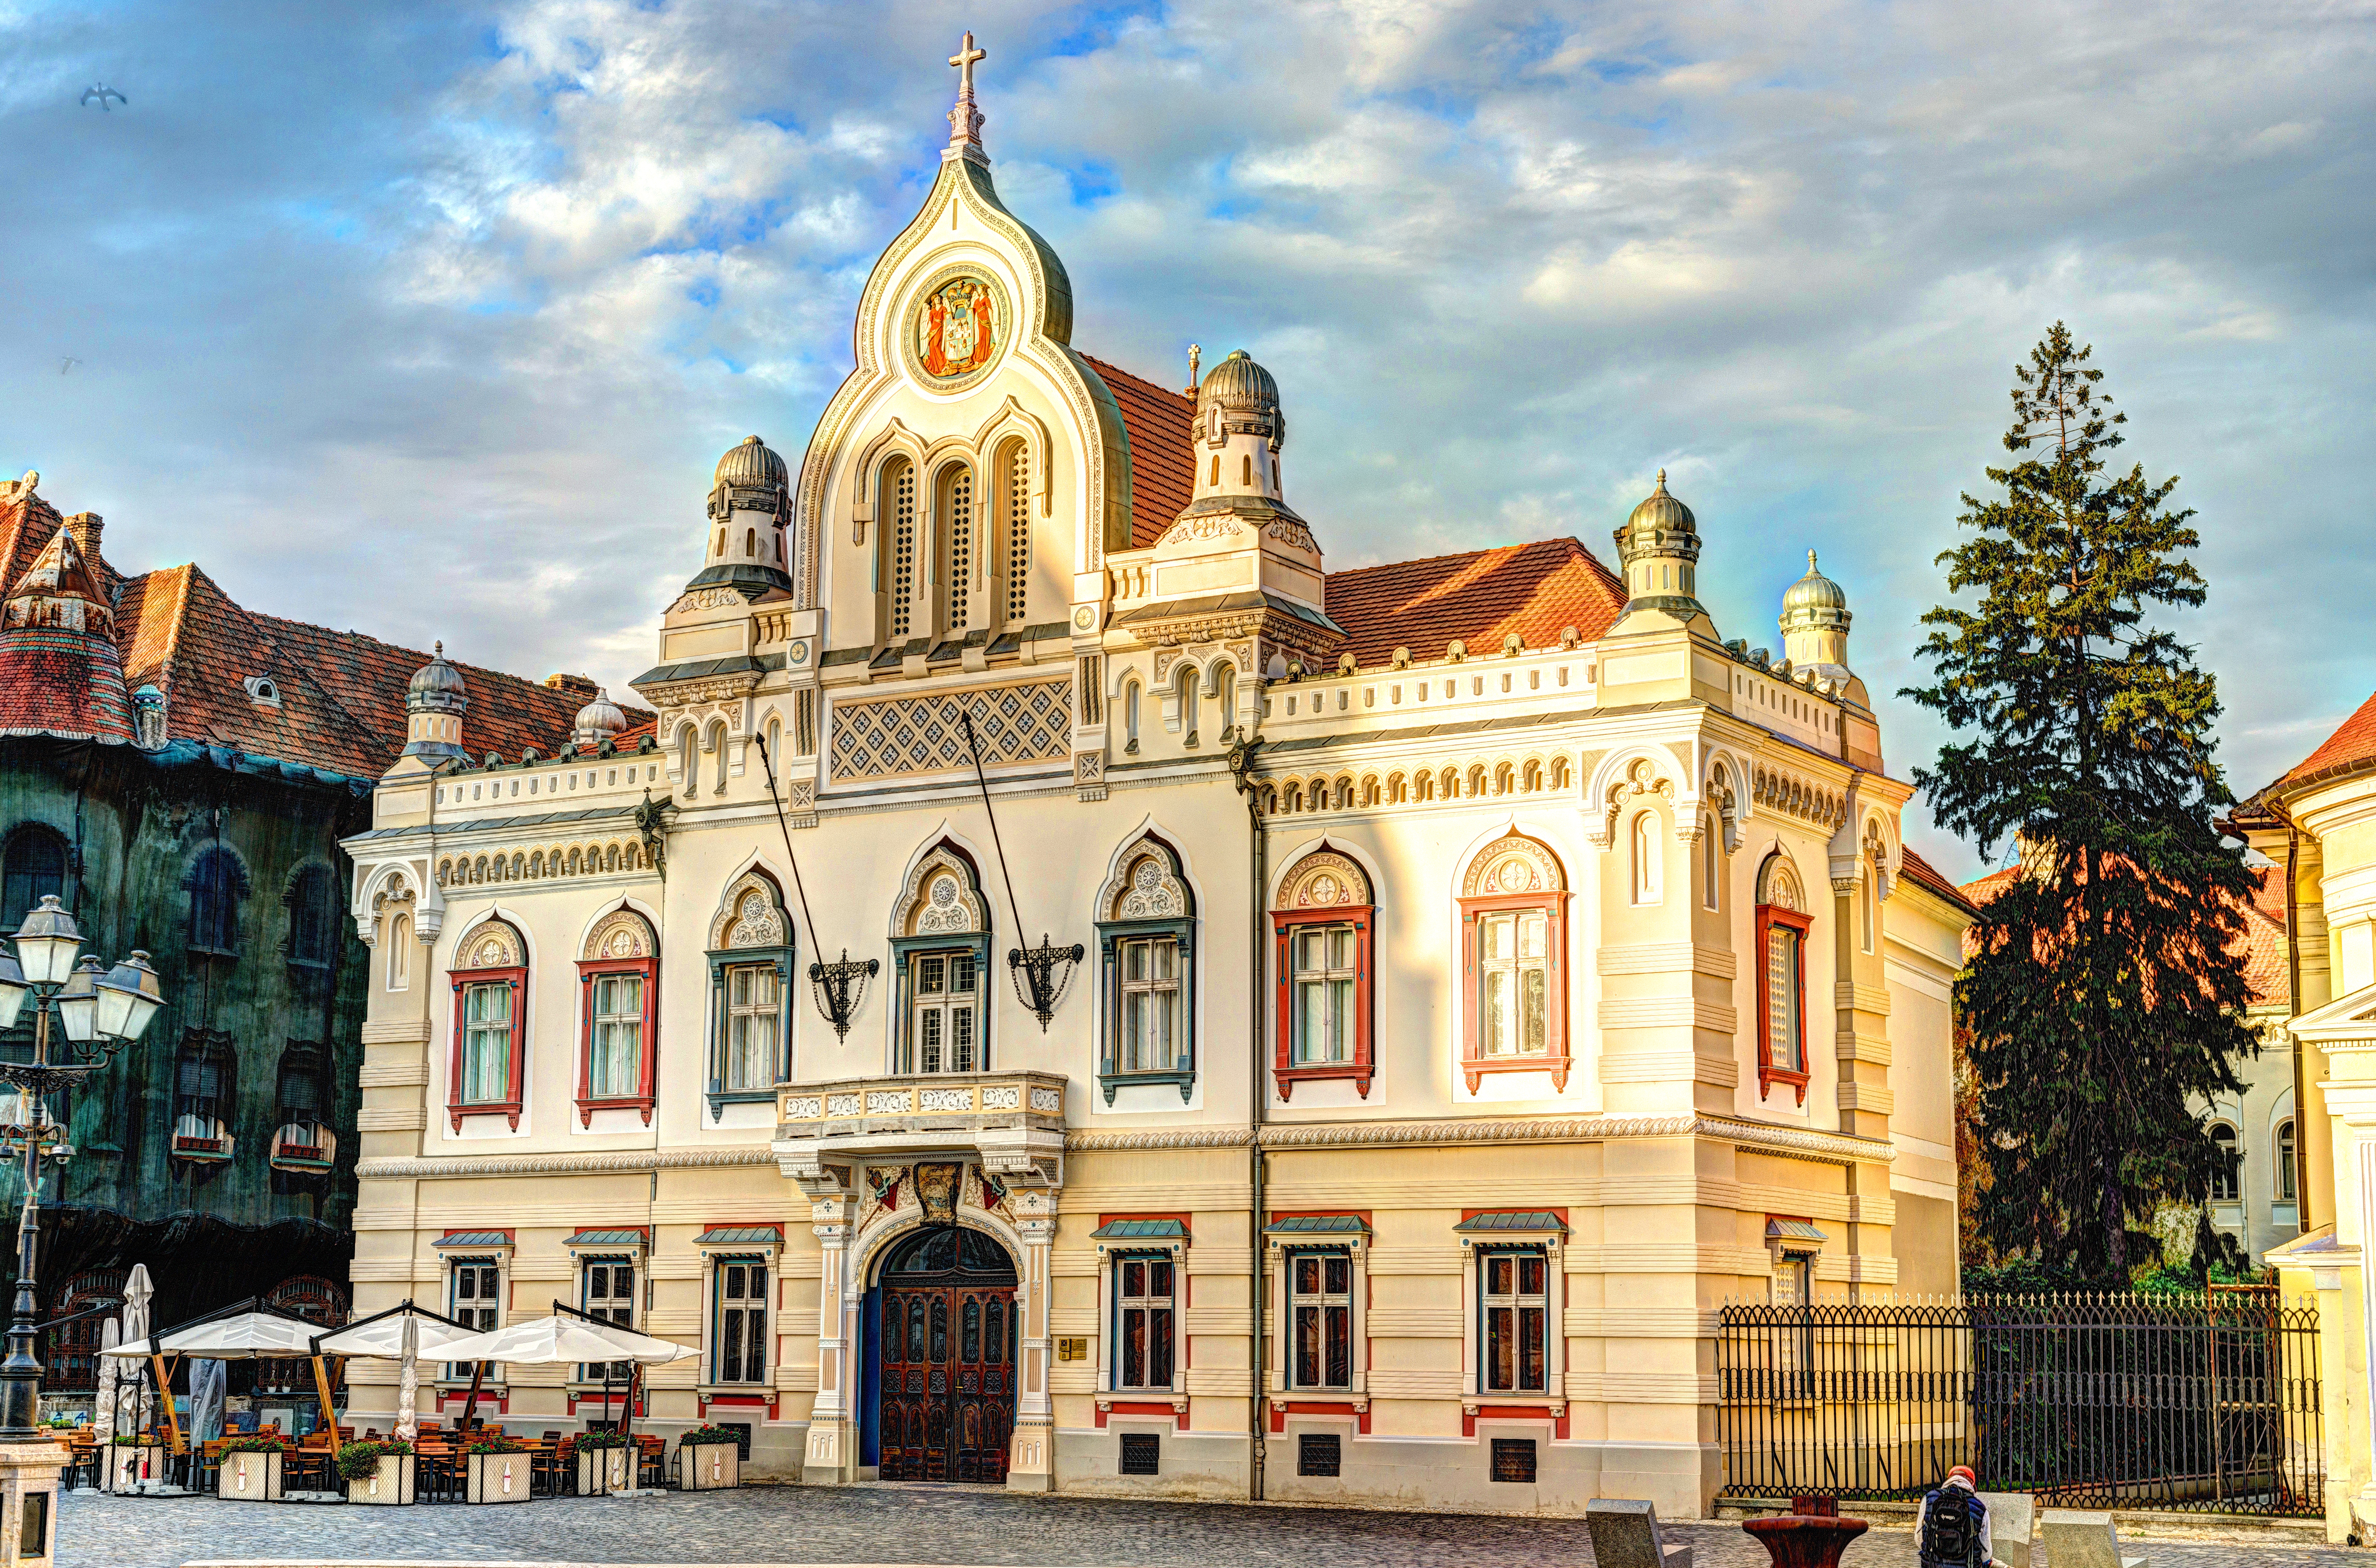
timisoara, photography, street, architecture, landmark, classical architecture, chateau, medieval architecture, town, building, palace, tourist attraction, facade, plaza, byzantine architecture, city, mansion, seat of local government, estate, metropolis, town square, tourism, synagogue, historic house